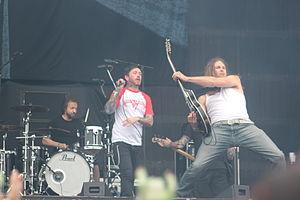
Audrey Horne, fr:Helfest 2013, Fr-44-Clisson.